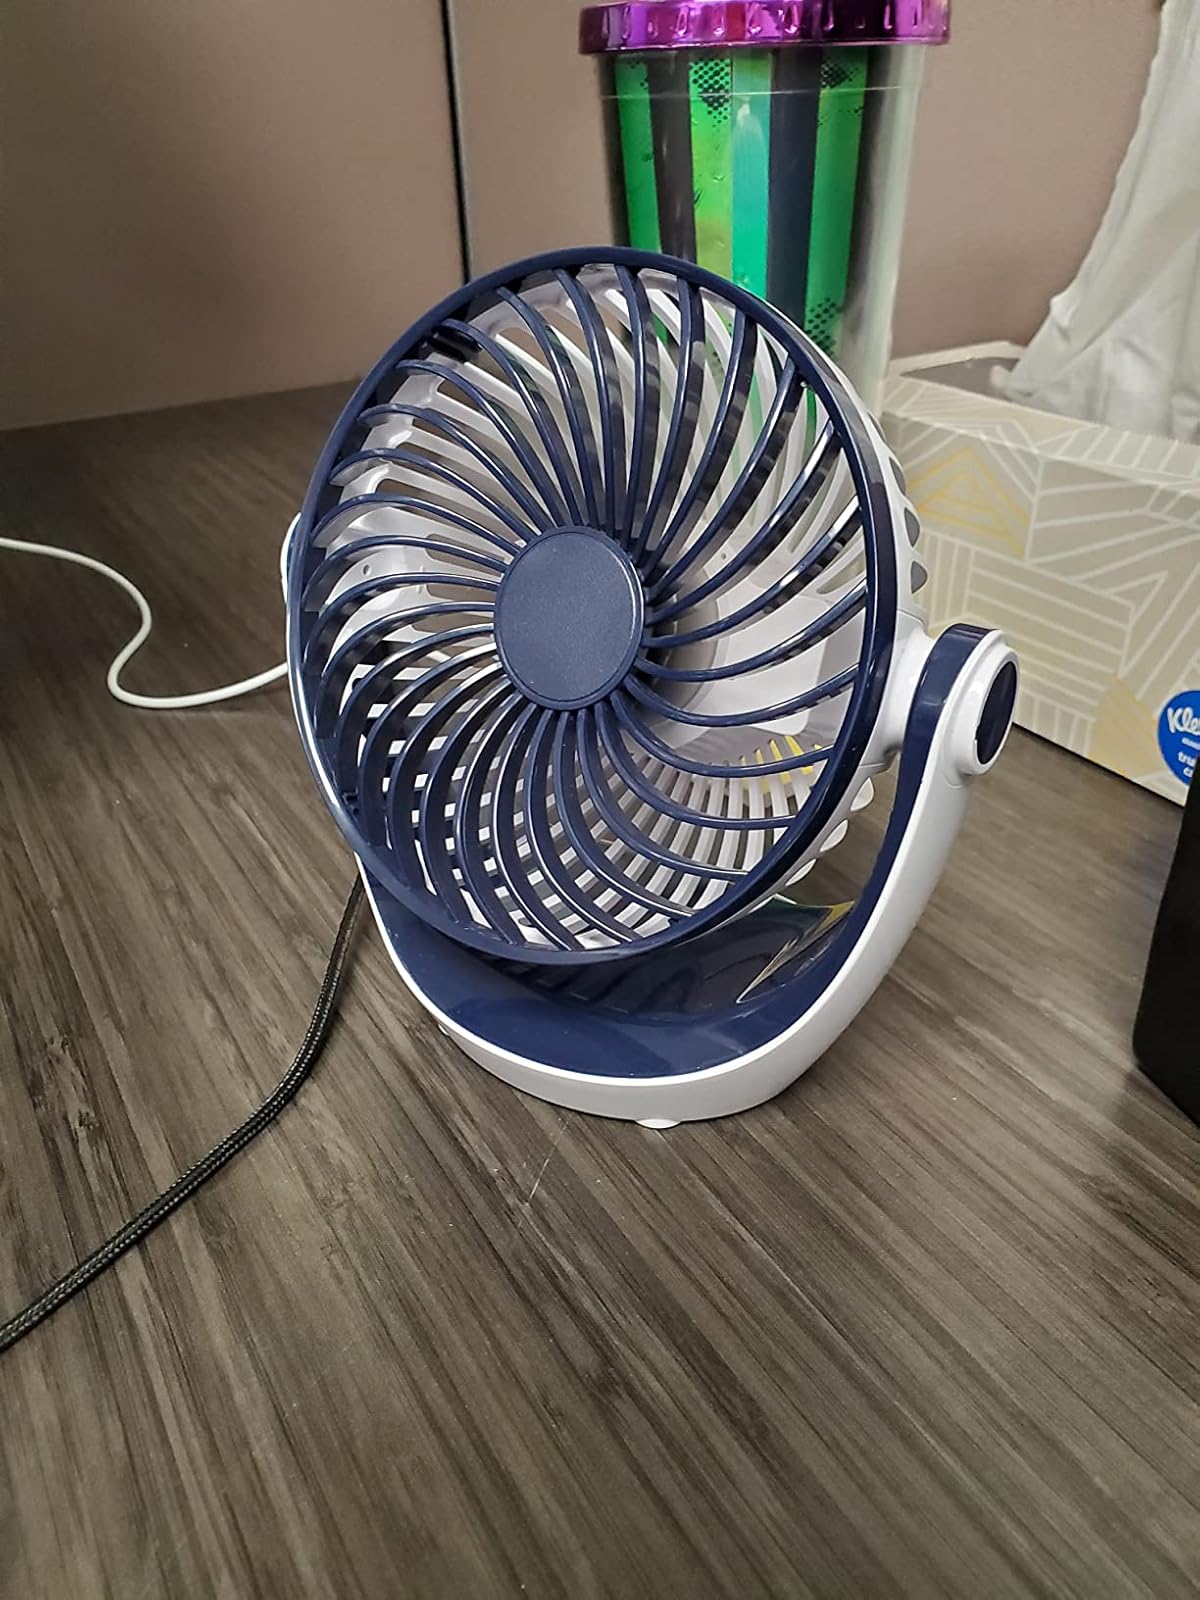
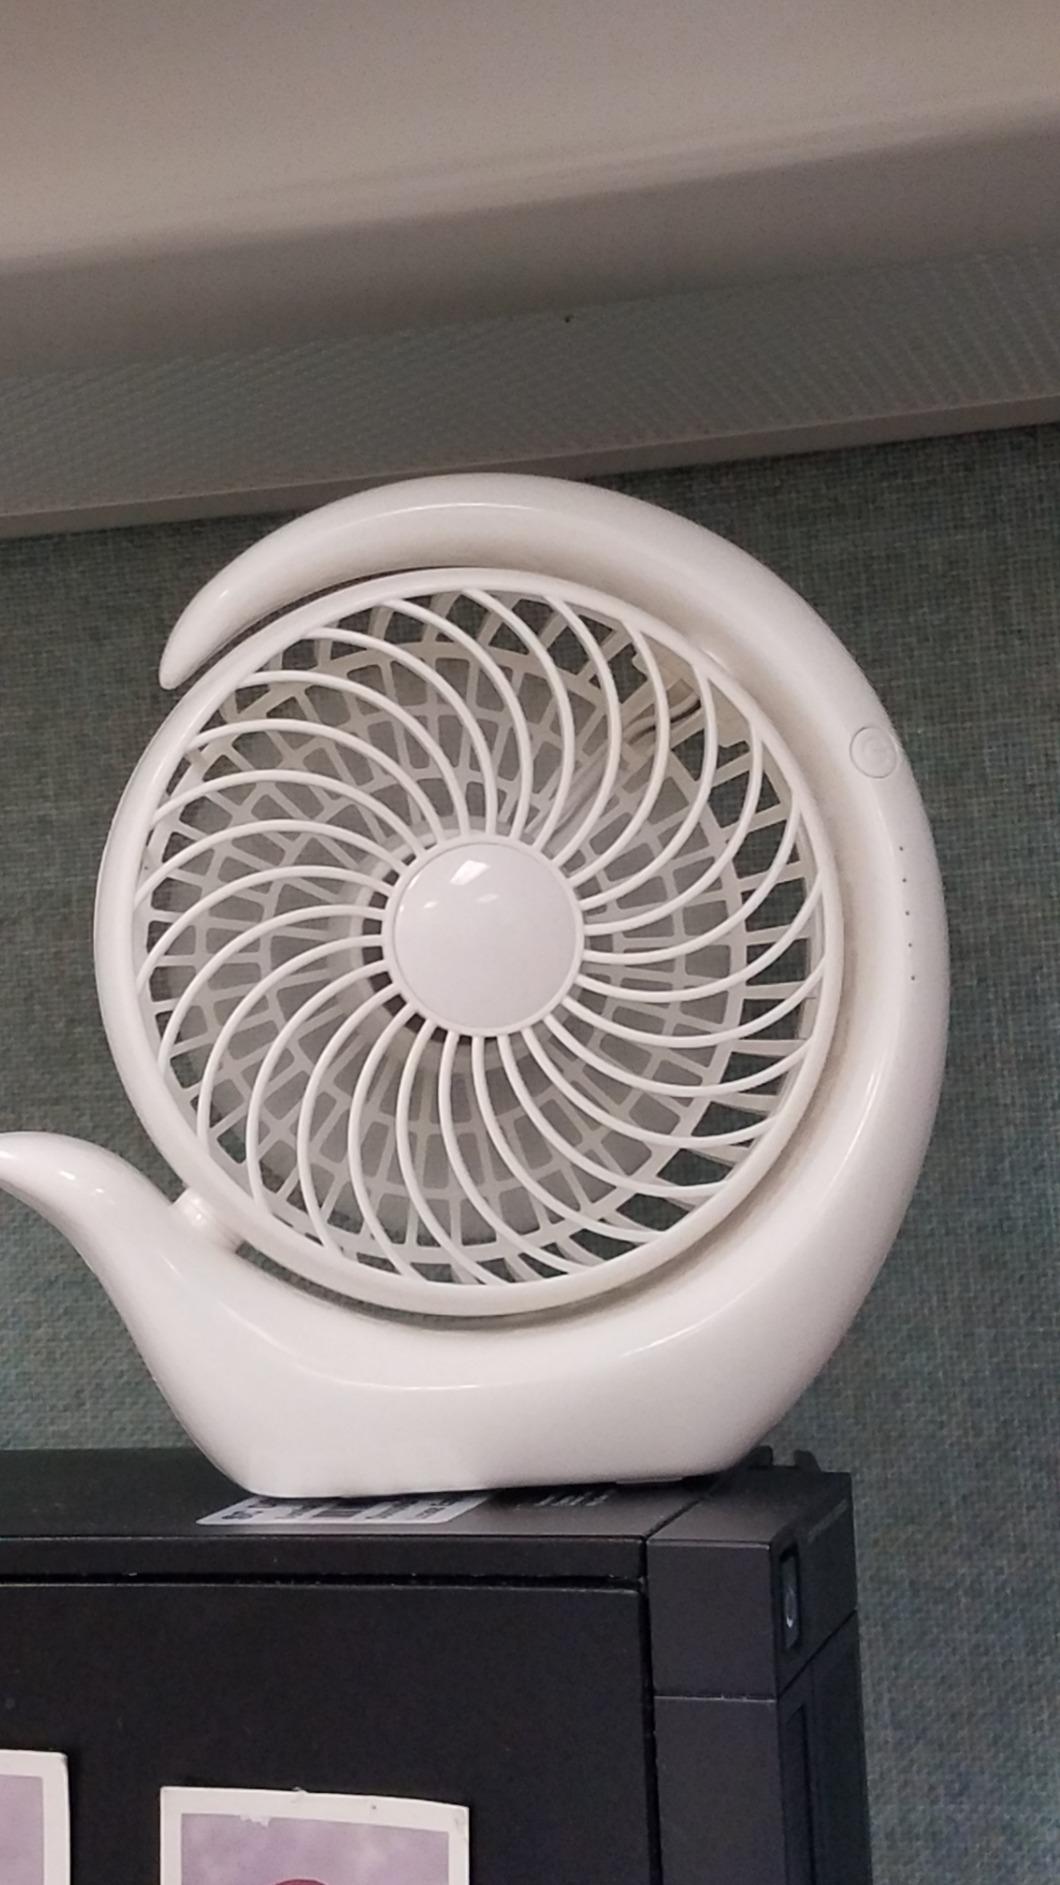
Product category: fan
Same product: no